A Night in the Show

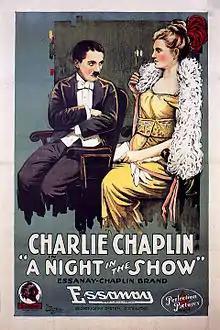
Theatrical poster to "A Night in the Show"

A Night in the Show was Charlie Chaplin's 12th film for Essanay. It was made at Majestic Studio in Los Angeles in late 1915. Chaplin played two roles: one as Mr. Pest and one as Mr. Rowdy. The film was created from Chaplin's stage work from a play called "Mumming Birds" (a.k.a. "A Night in an English Music Hall" in the United States) with the Karno Company from London. Chaplin performed this play during his U.S. tours with Fred Karno's company and decided to bring one of the classic music hall sketches into his film work. Edna Purviance played a minor role as a woman in the audience.